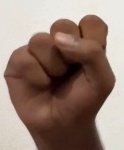
ASL sign: S